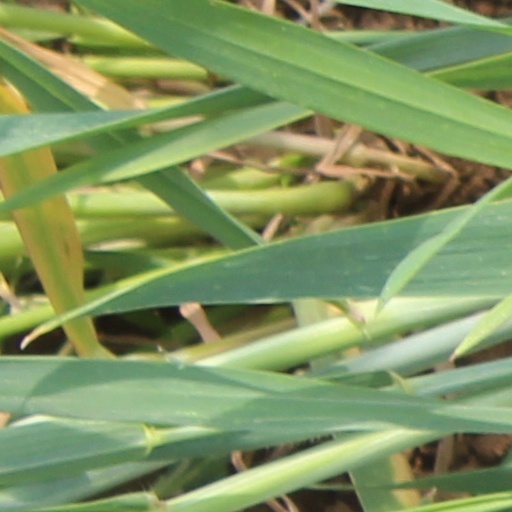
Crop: wheat